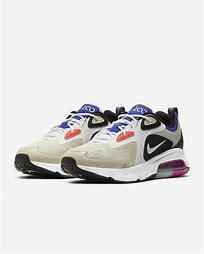
Brand: Nike
Model: Air Max 200